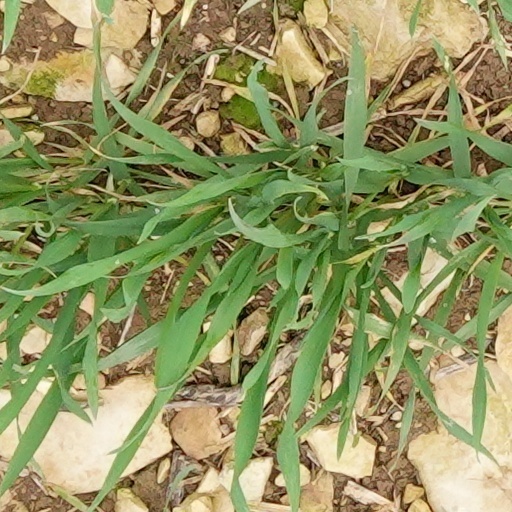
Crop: wheat